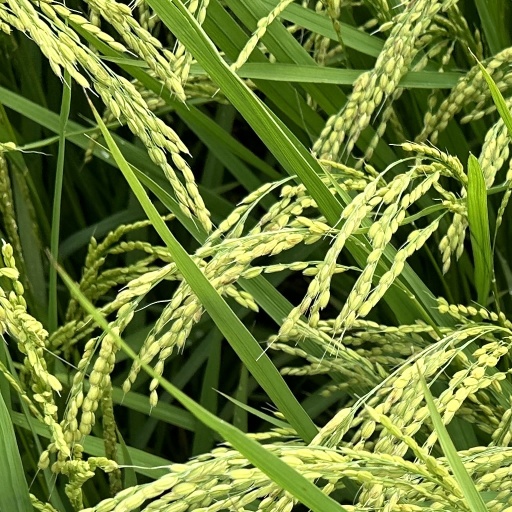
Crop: rice